Marina of the Zabbaleen

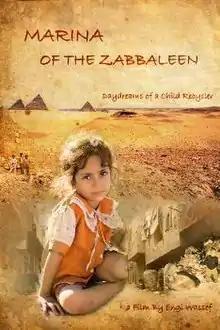
Theatrical release poster

Marina of the Zabbaleen is a 2008 documentary film written and directed by Engi Wassef that examines the life of Marina, a 7-year-old Egyptian girl living in a Zabbaleen garbage-collecting village in Cairo. The film debuted at the 2008 Tribeca Film Festival with sold-out screenings. The film piqued the interest of many movie goers with its poignant tagline, "Garbage and God are the only options: plight of Christians peasants in Cairo."